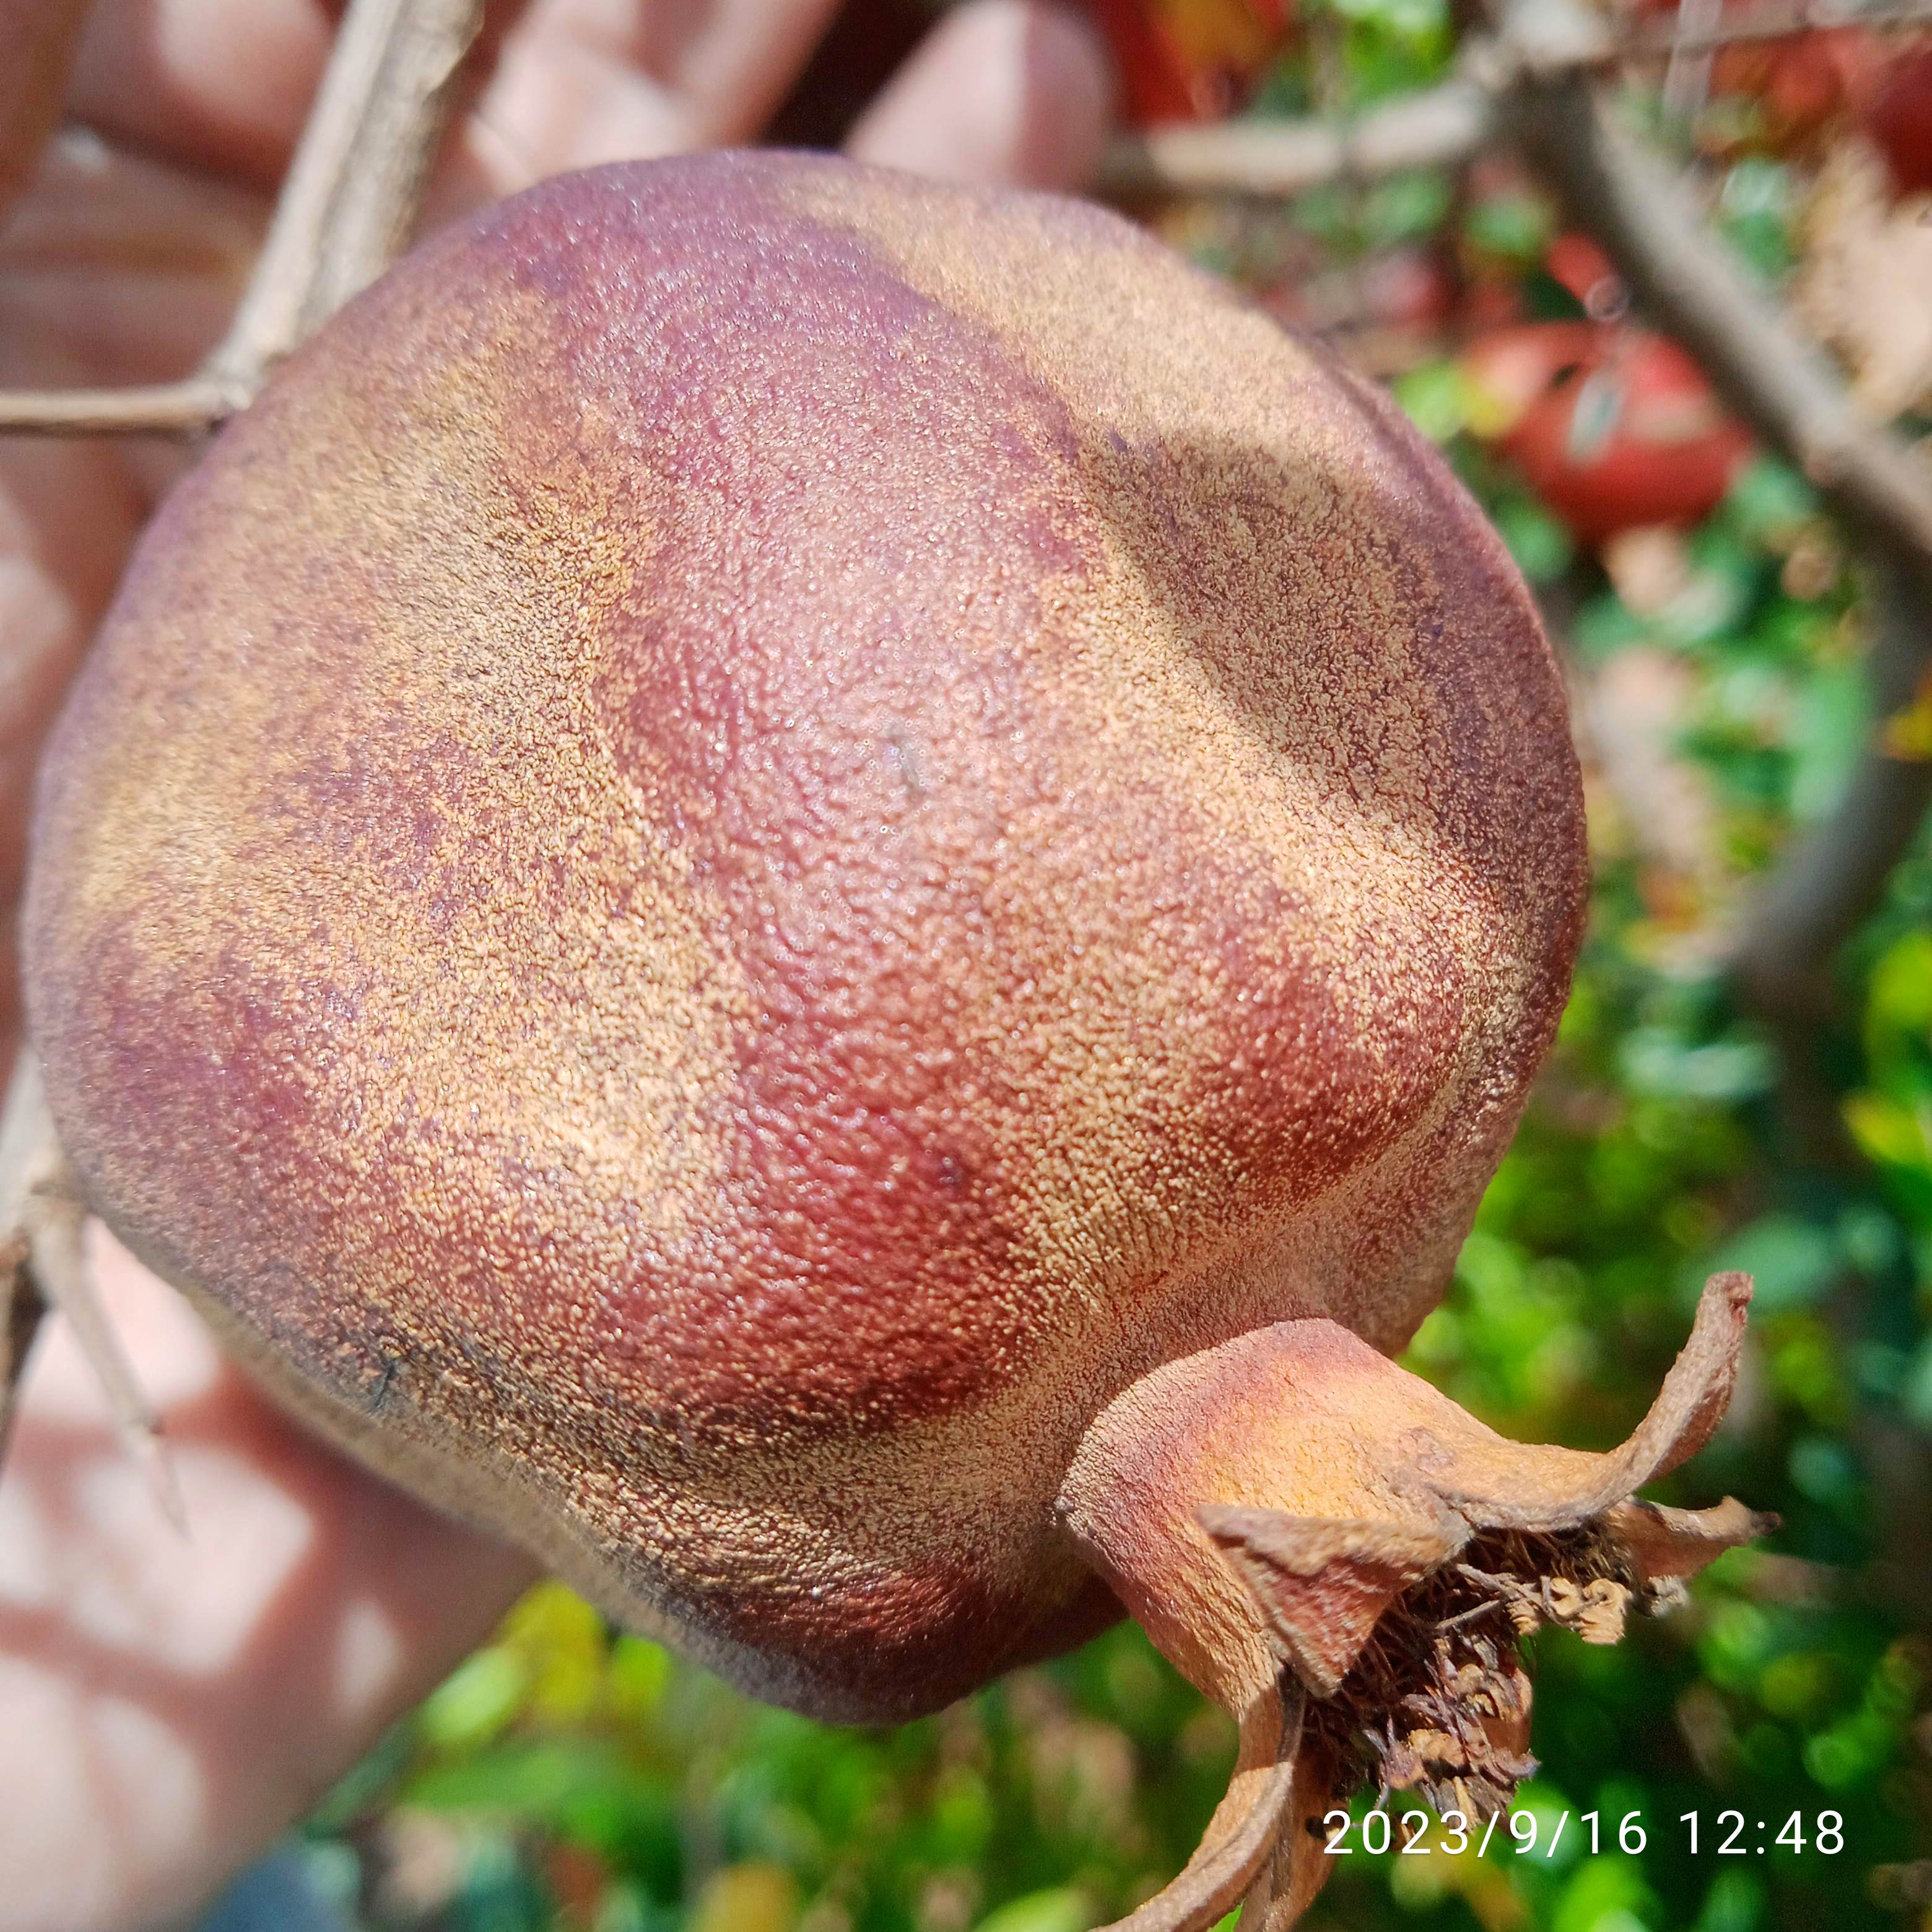
Label: Alternaria